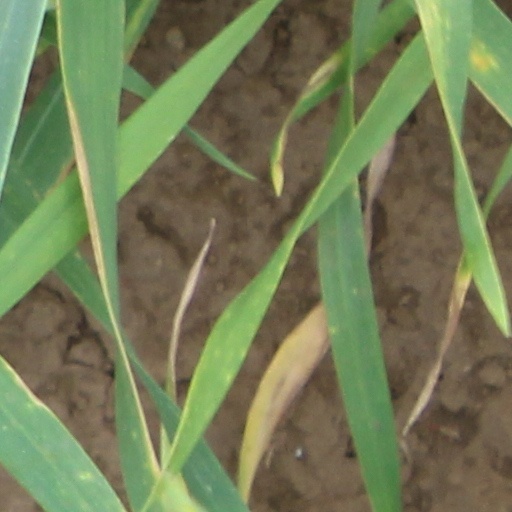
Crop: wheat